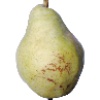
Label: pear_williams